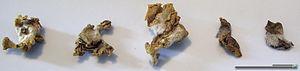
La Molène Bouillon-blanc, « herbe de Saint-Fiacre » en Europe ou Grande molène au Canada, est une espèce de plantes bisannuelles qui fait partie des Molènes de la famille des Scrophulariaceae. C'est une plante médicinale traditionnelle. La hampe était utilisée au Moyen Âge comme torche. Les feuilles étaient enlevées et la tige enduite de poix, d'où le surnom de cierge de Notre-Dame donné à la plante, parmi de nombreux autres.